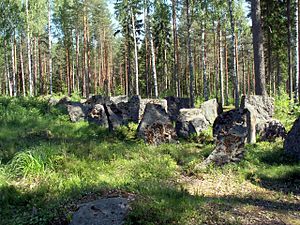
Salpalinjen / Linjens sammensætning og terræn
Salpalinjen eller som den officielt hed Suomen Salpa – Finlands lukke – er en forsvarslinje bestående af bunkers, som blev bygget i tiden mellem Vinterkrigen og Fortsættelseskrigen under 2. Verdenskrig for at forsvare Finland mod en mulig sovjetisk invasion. Linjen strækker sig 1.200 km fra den Finske Bugt til Petsamo i det nordlige Finland – nu Pechengsky, Rusland). Linjen blev aldrig afprøvet i kamp, fordi Vyborg–Petrozavodsk Offensiven i 1944 blev stoppet ved VKT-linjen på det Karelske næs. Befæstningerne på Salpalinjen var meget stærkere end Mannerheimlinjen.